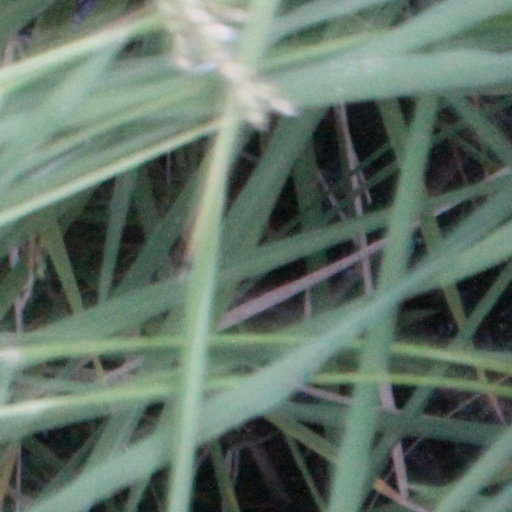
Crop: rice